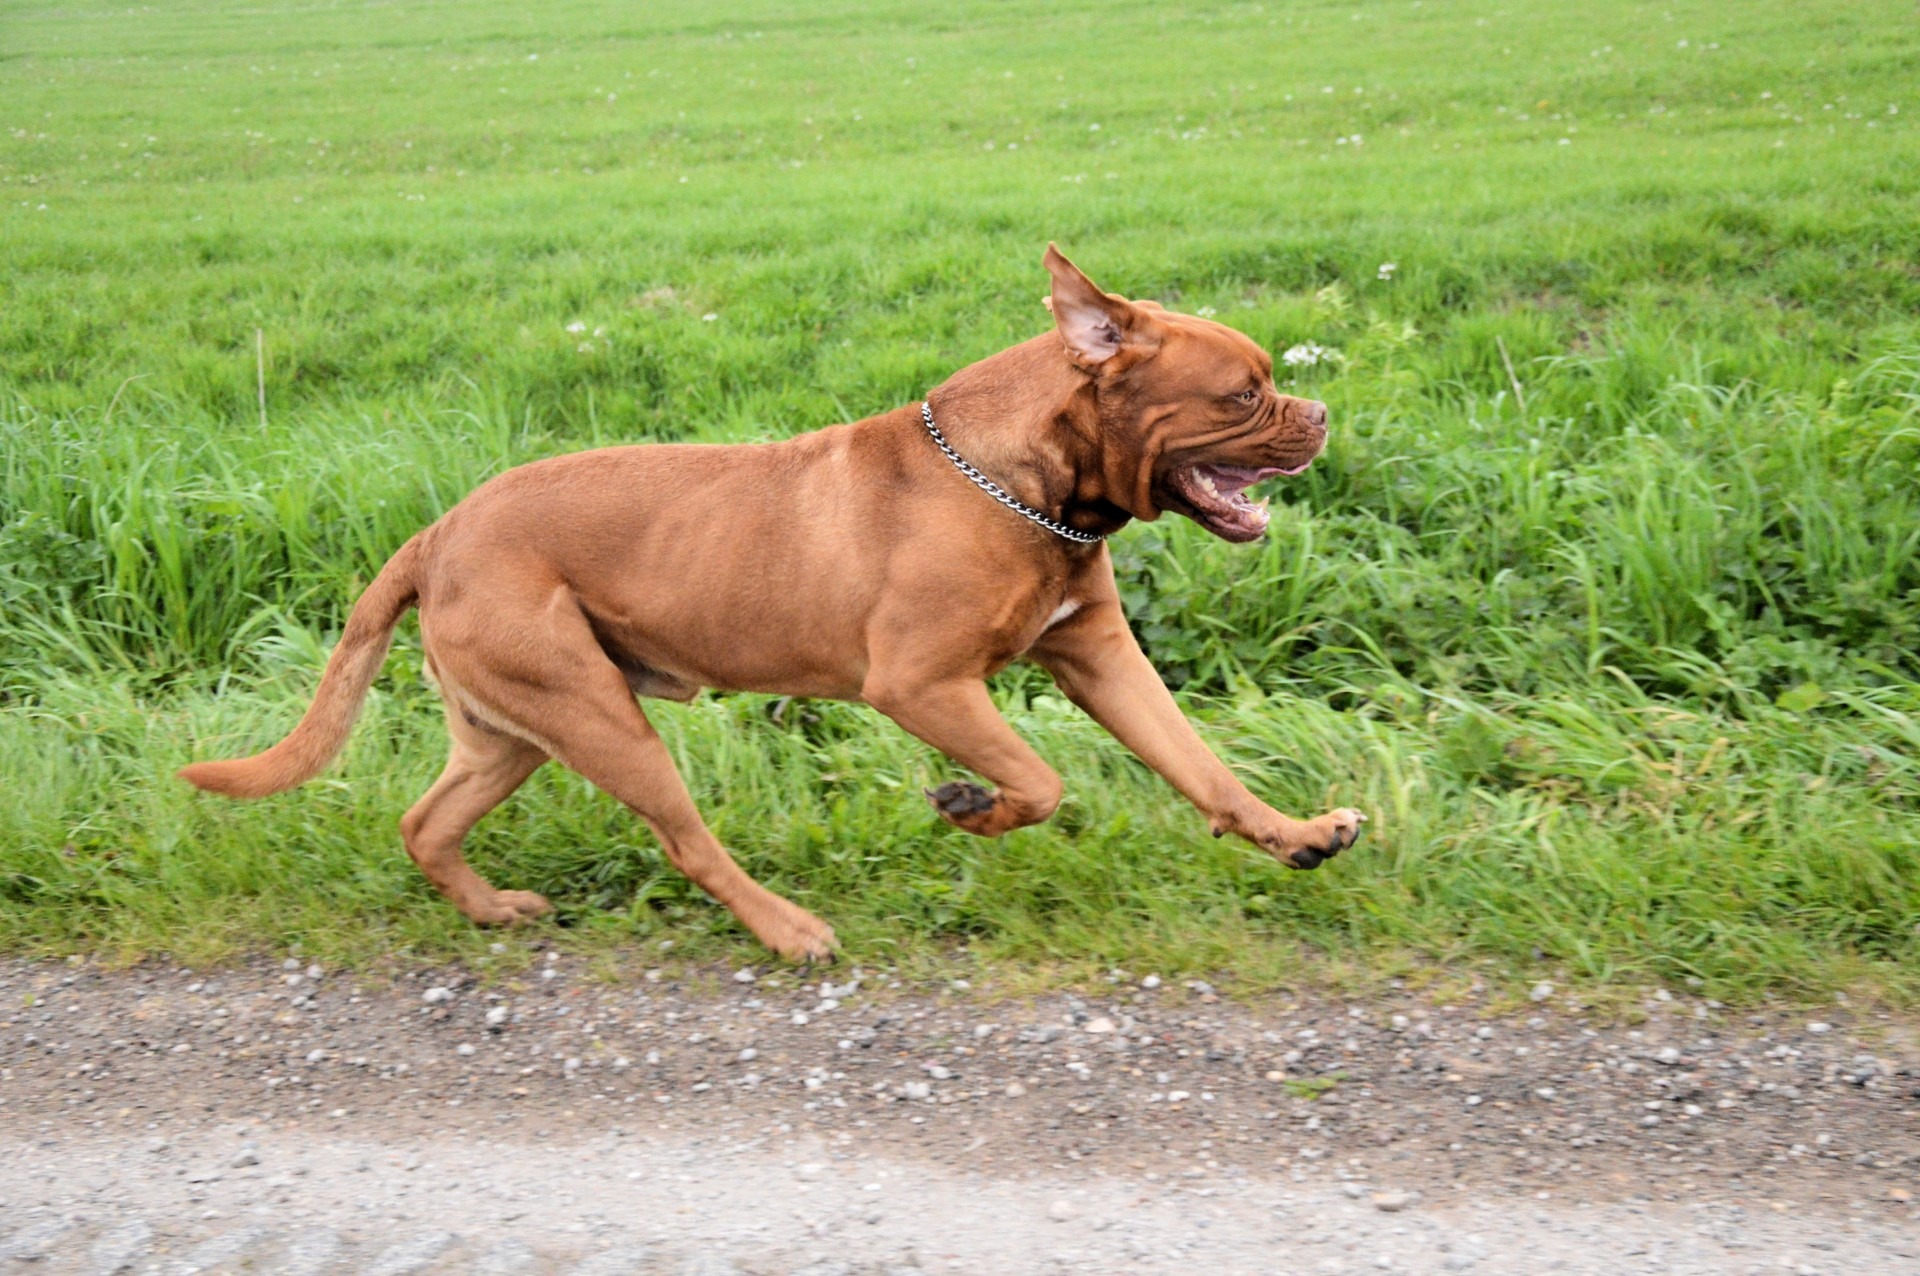
running, run, dog, animal, pet, mammal, vertebrate, bordeaux, dog breed, vizsla, guard dog, rhodesian ridgeback, dogue de bordeaux, dog like mammal, carnivoran, american pit bull terrier, tosa